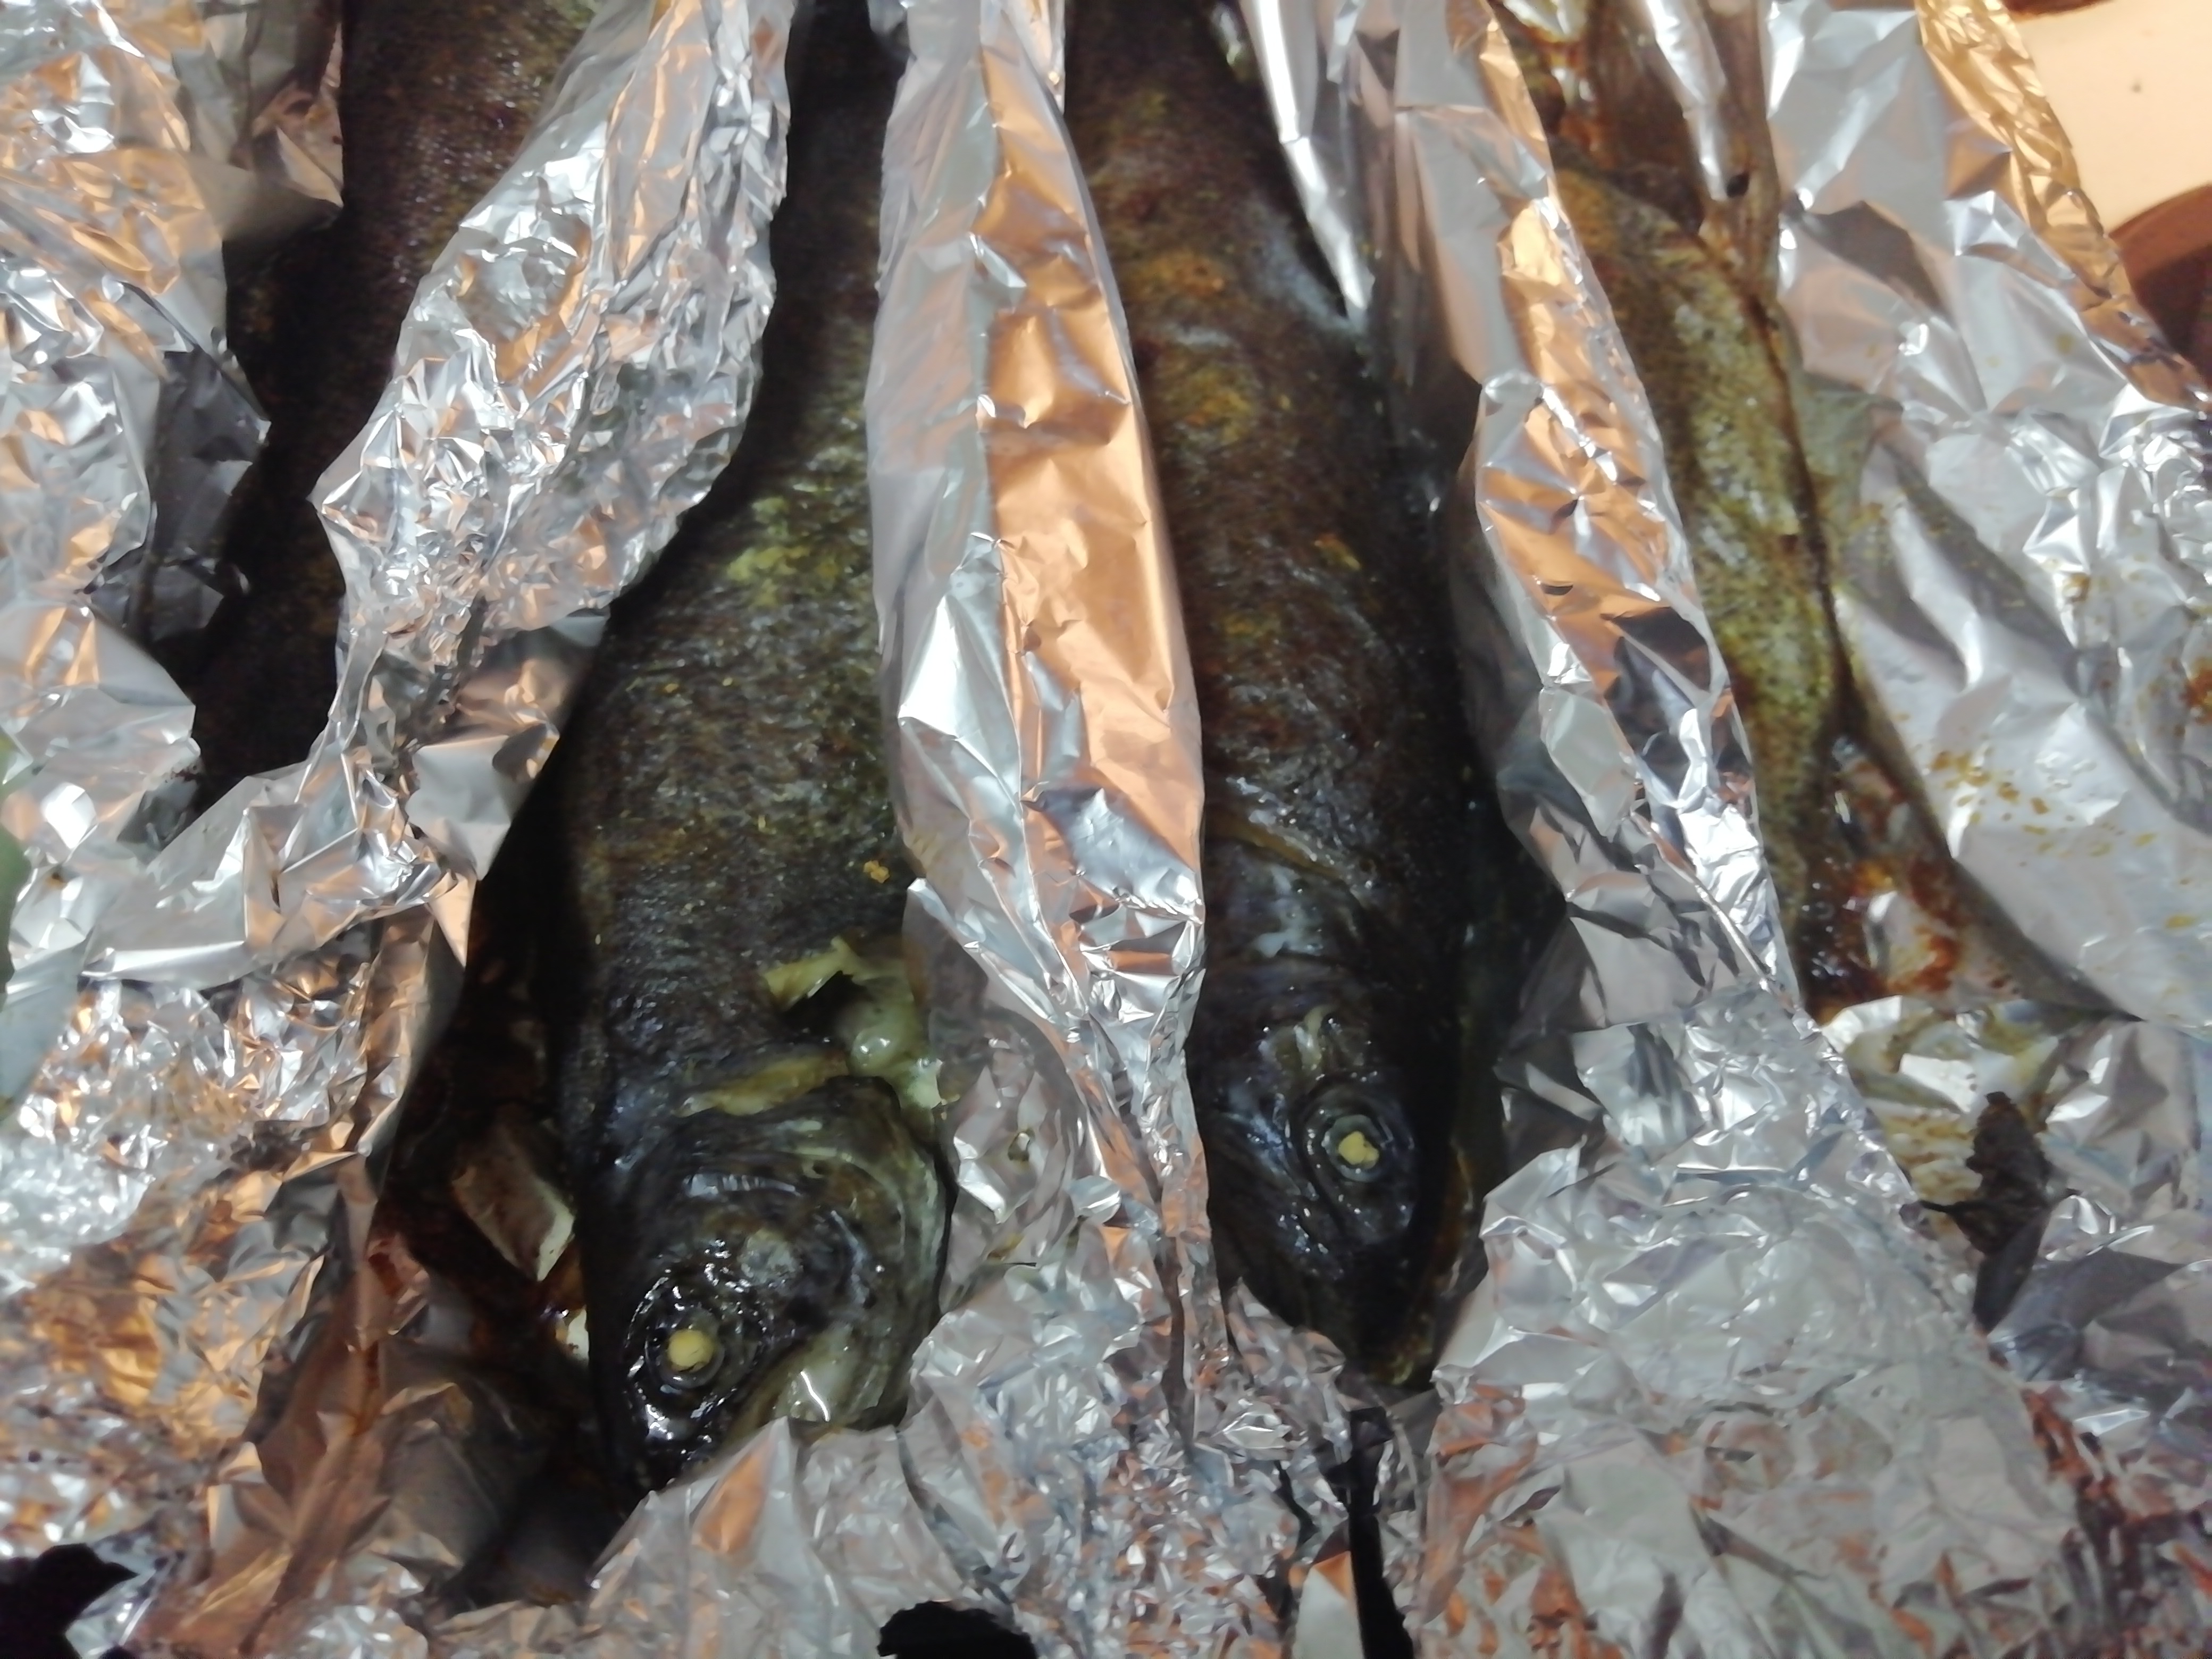
fish, food, dish, sea food, smoked fish, oily fish, cuisine, recipe, produce, oily dish, side dish, lunch, breakfast, dinner, fast food, cooking, delicious, meal, sardine, free image, tasty, ingredient, kombu, seafood, Saccharina japonica, comfort food